Mistborn: The Final Empire

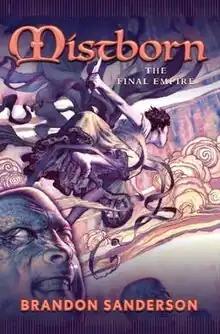
First edition cover

Mistborn: The Final Empire, also known simply as Mistborn or The Final Empire, is a fantasy novel written by American author Brandon Sanderson. It was published on July 17, 2006, by Tor Books and is the first novel in the "Mistborn" trilogy, followed by "" in 2007 and "" in 2008.